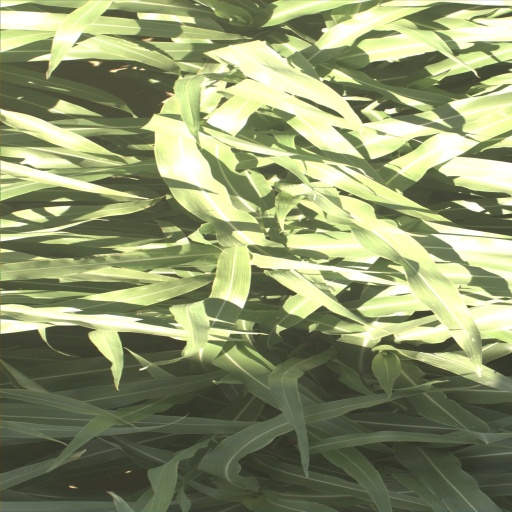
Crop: sorghum